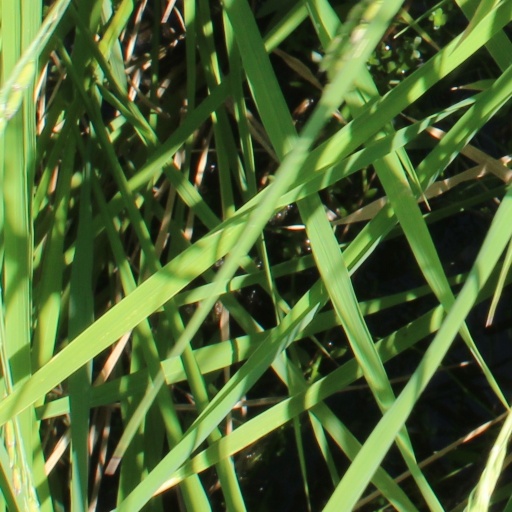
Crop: rice